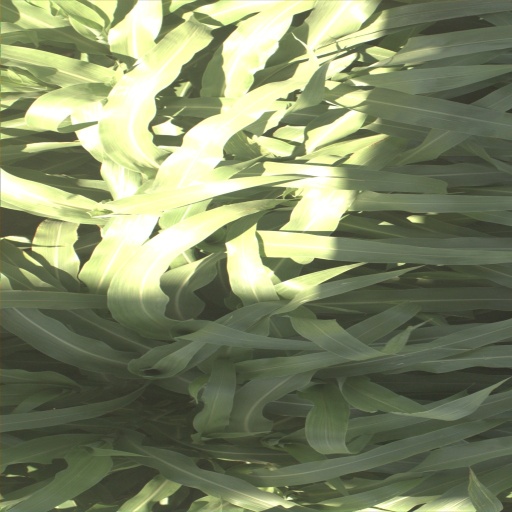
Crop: sorghum